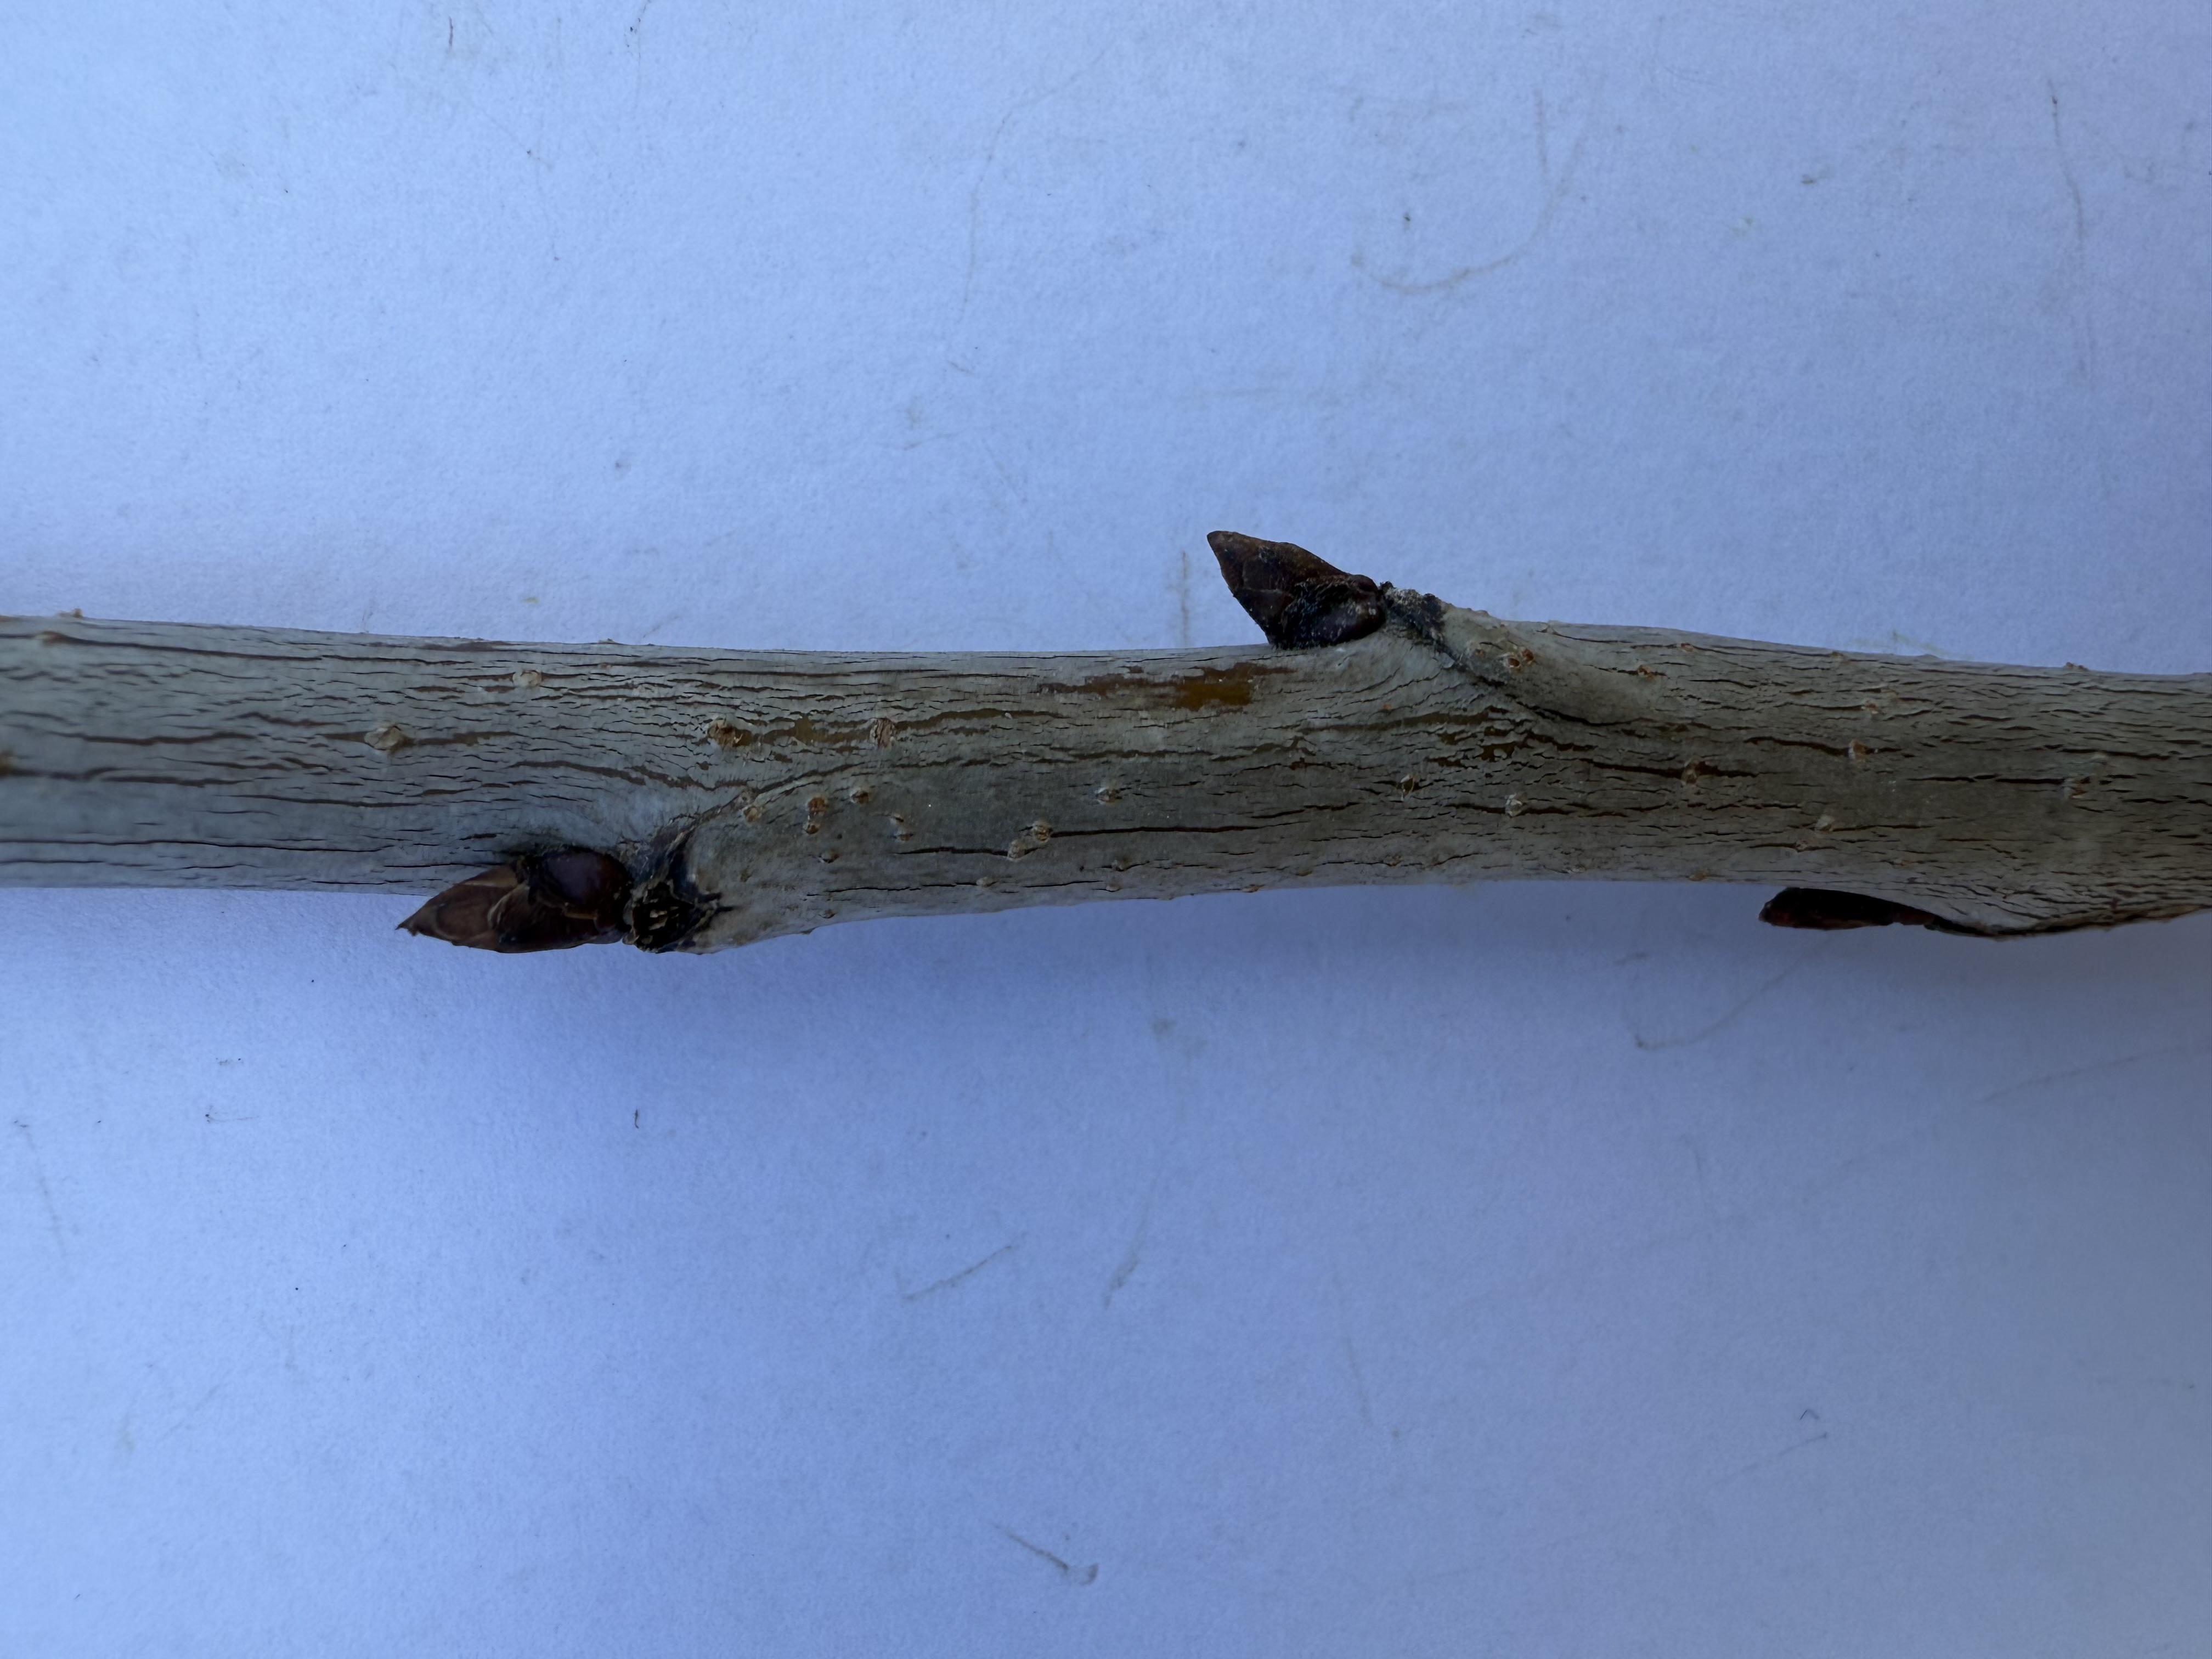
Variety: Yellow Cherry